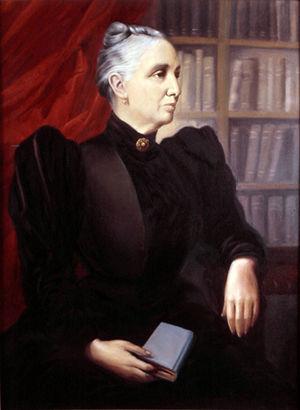
Soledad Acosta de Samper, née le 5 mai 1833 à Bogota et décédée le 17 mars 1913 dans la même ville, est une romancière, dramaturge, journaliste et historienne colombienne.